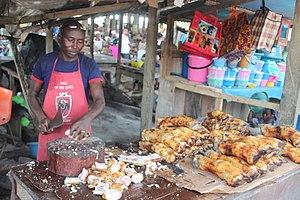
Boucher de porc fumé à Aboisso découpant sa viande avec une machette This is an image of ""African people at work"" from Ivory Coast"
Sus domesticus est une espèce de mammifères domestiques omnivores de la famille des Porcins, ou Suidés. Appelé porc ou cochon ou encore cochon domestique, il est resté proche du sanglier avec lequel il peut se croiser.